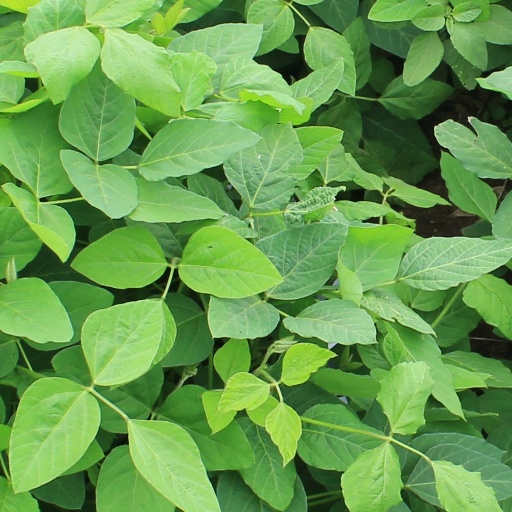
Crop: soybean